Gold clause

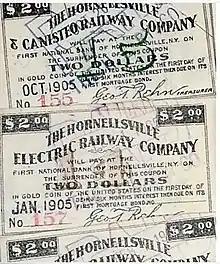
Bond coupons that promise to "pay in gold coin"

Gold clauses in contracts allow a creditor the option to receive payment in gold or gold equivalent. A gold clause may prove valuable to the creditor in long term contracts, wherein questions may arise as to whether a currency in use at the time the contract was entered into would still have the same value when payment is due. Creditor concerns in respect to inflation, war, changes in government, and any other uncertainty about the future value of currency would be common reasons for adopting a gold clause within a contract.